Chris Long

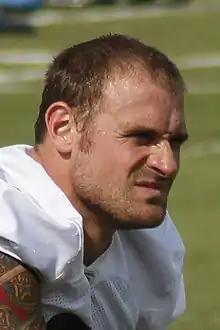
Long with the St. Louis Rams in 2013

On October 24, 2013, Long was ejected and fined $15,750 for throwing a punch at Carolina Panthers guard Chris Scott early in the third quarter. Against the Colts, Long recovered an Andrew Luck fumble and ran it in for a touchdown, his first NFL score, and was named co-NFC Defensive Player of the Week by Sports Illustrated (along with Robert Quinn). Long ended the 2013 season with 8.5 sacks and took his career total to 50.5 sacks and was named to the All-Fundamentals teams for the second consecutive season. Also in 2013 Long was voted first alternate defensive end to the Pro Bowl, the fourth consecutive season he was an alternate. Once again for the sixth consecutive season he led the Rams teams in quarterback pressures with 39, but was second in quarterback hits to All-Pro Robert Quinn.